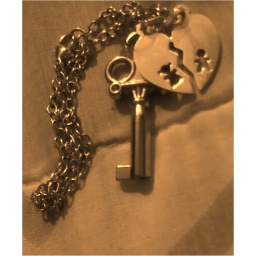
a boy & girl that feel in love